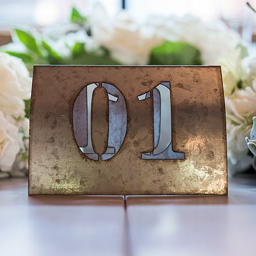
metal table numbers are perfect for an industrial wedding